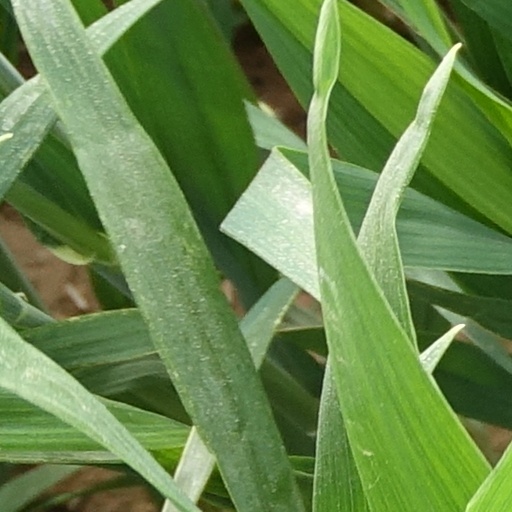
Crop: wheat